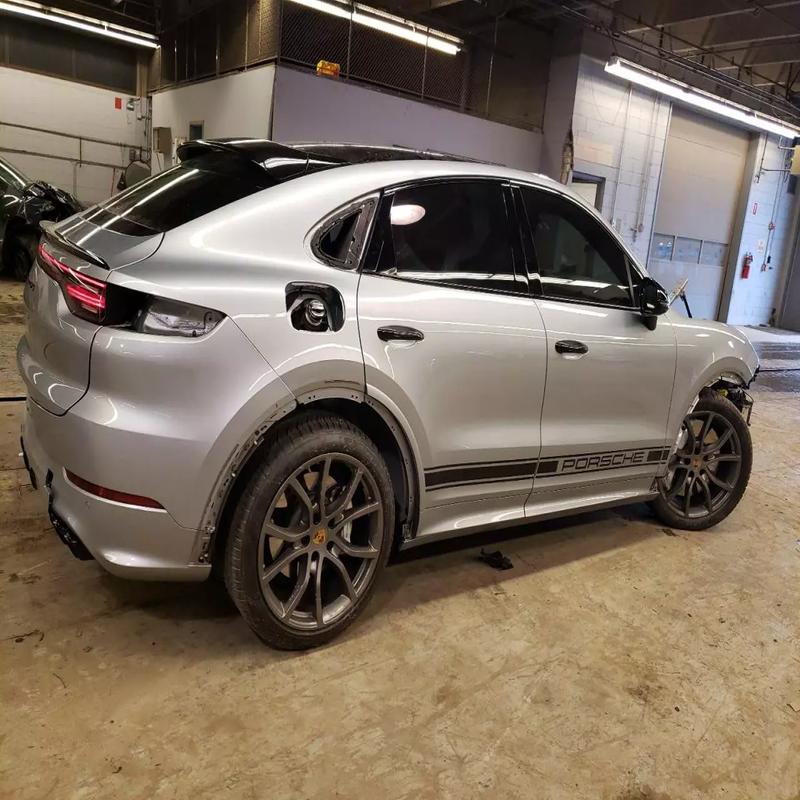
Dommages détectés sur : aile arrière droite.
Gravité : mineur